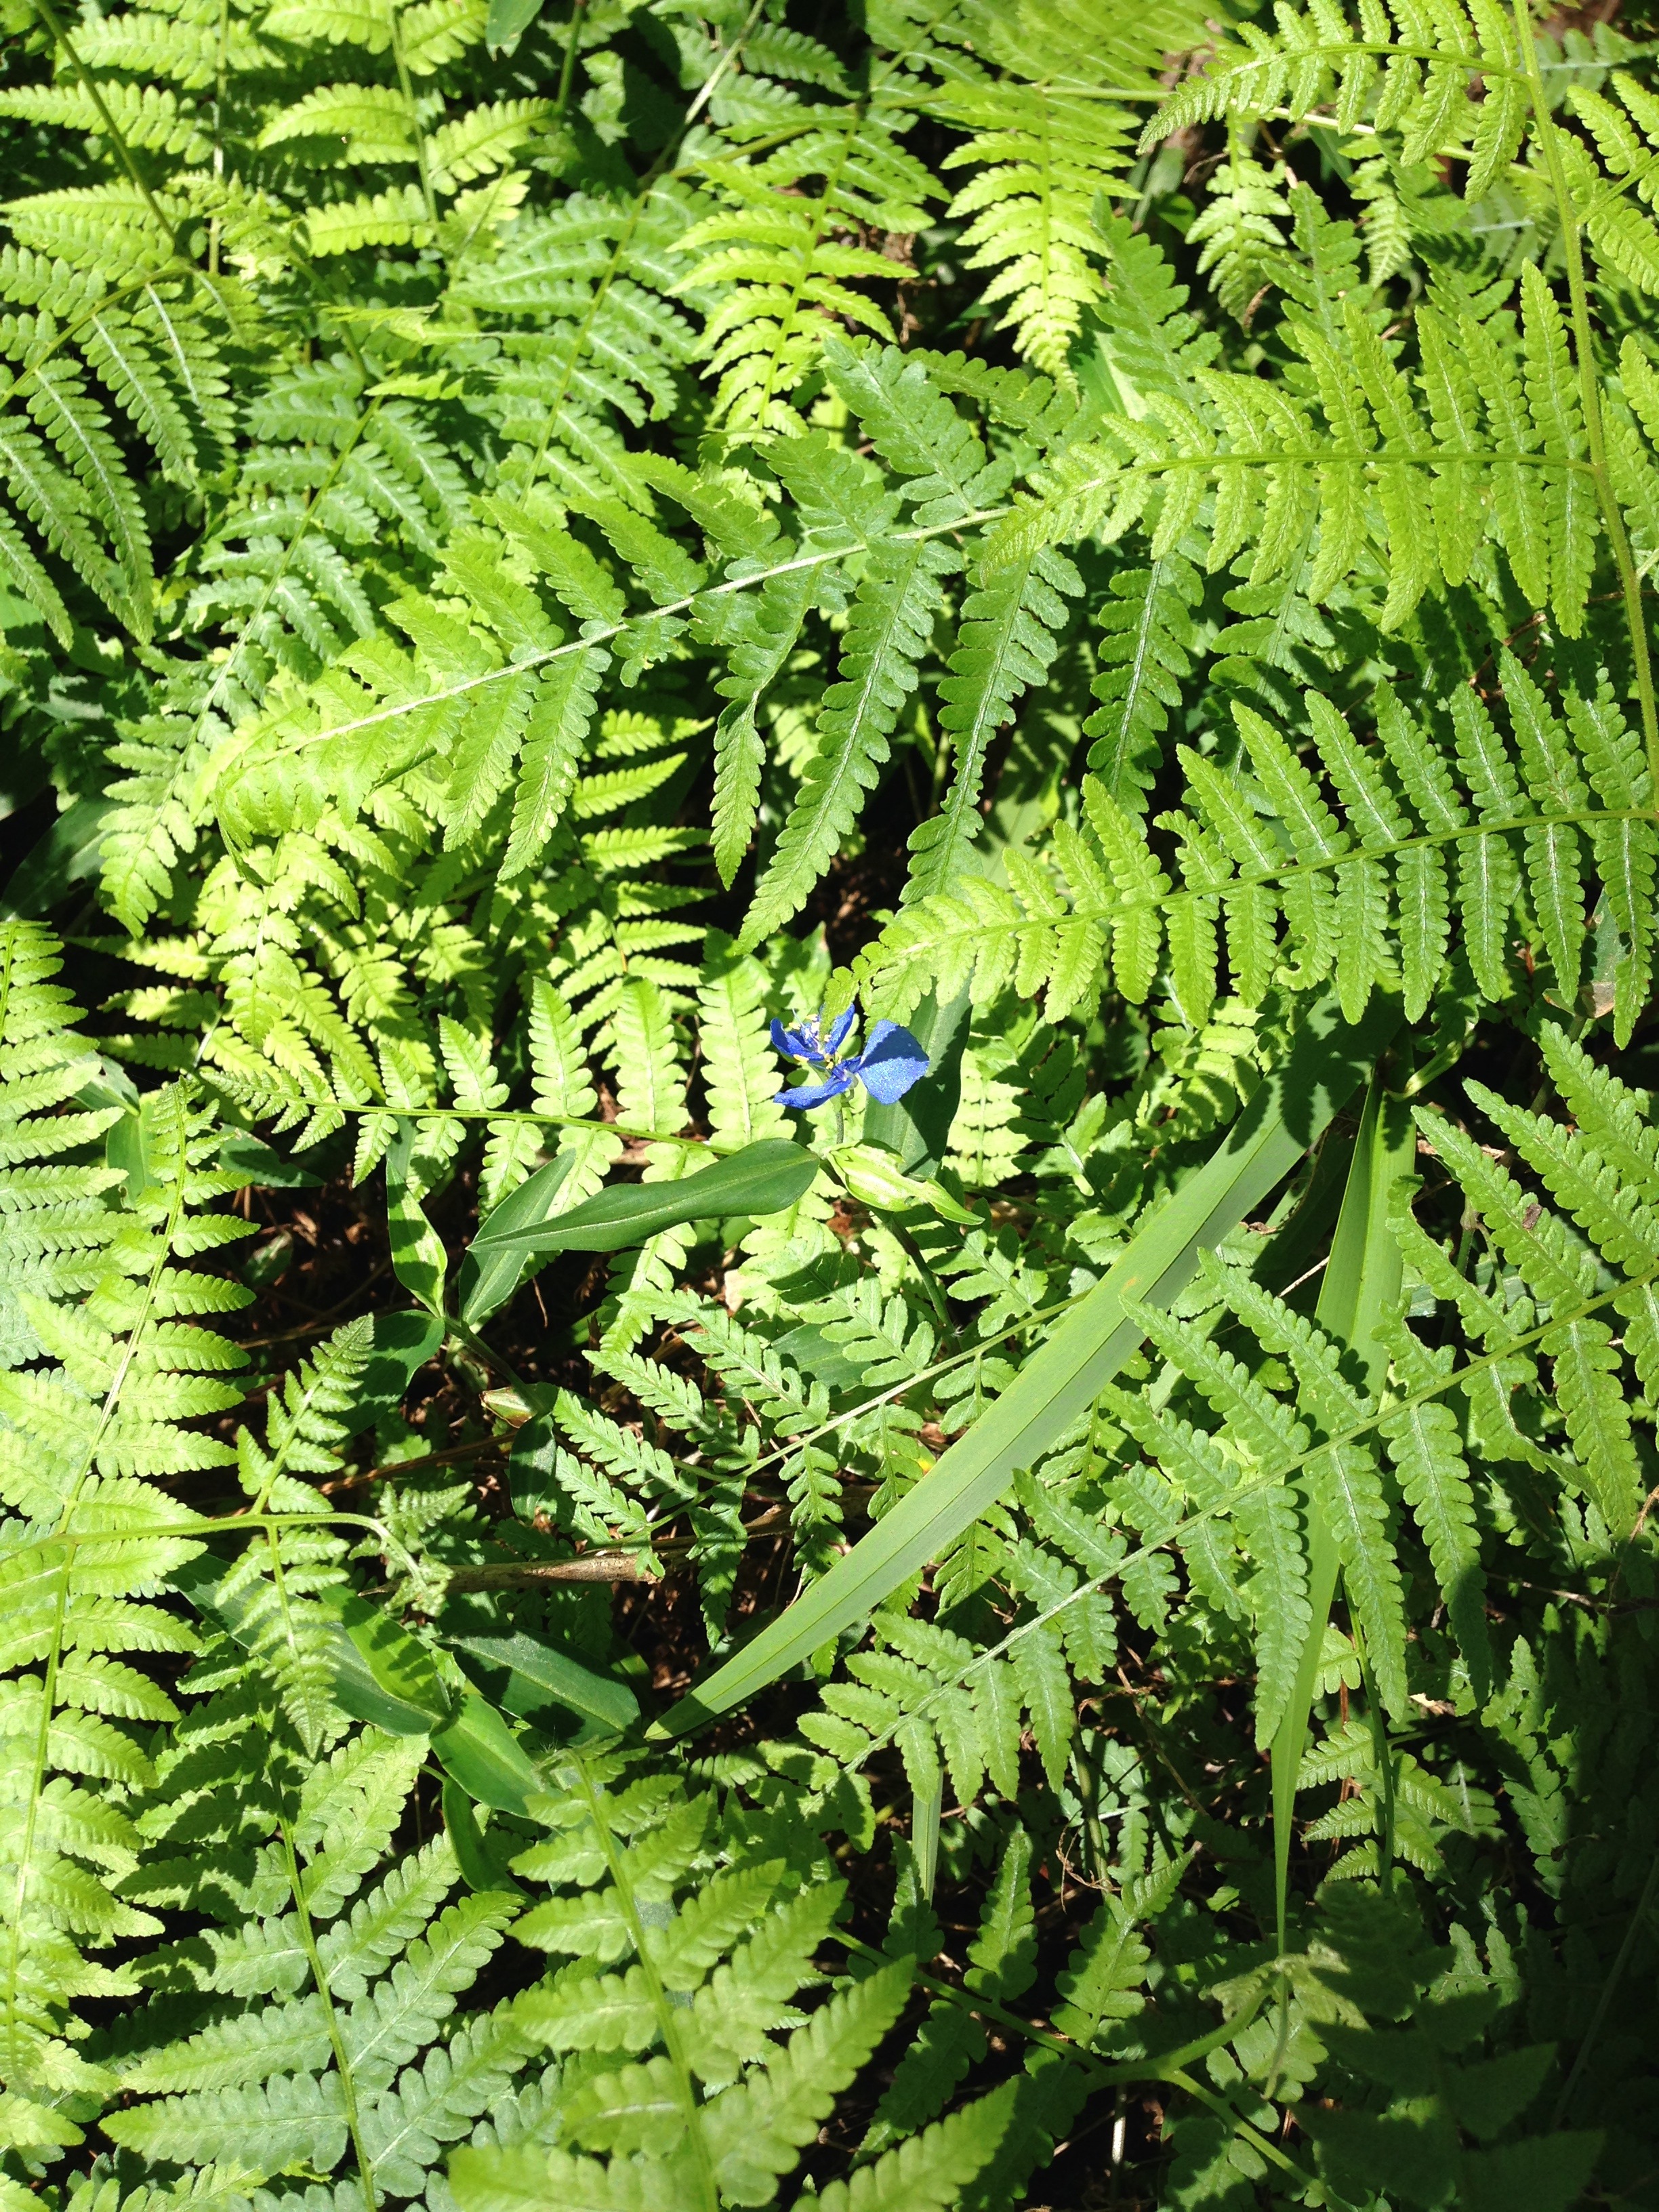
nature, plant, leaf, flower, foliage, spring, green, jungle, botany, fern, leaves, vegetation, rainforest, mimosa, land plant, ferns and horsetails, vascular plant, ostrich fern